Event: Typhoon Ruby
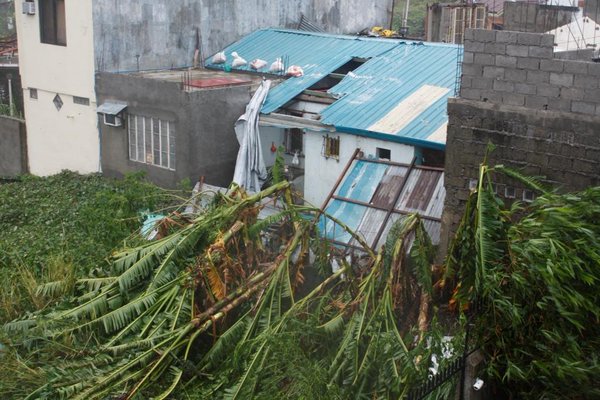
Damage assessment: damage